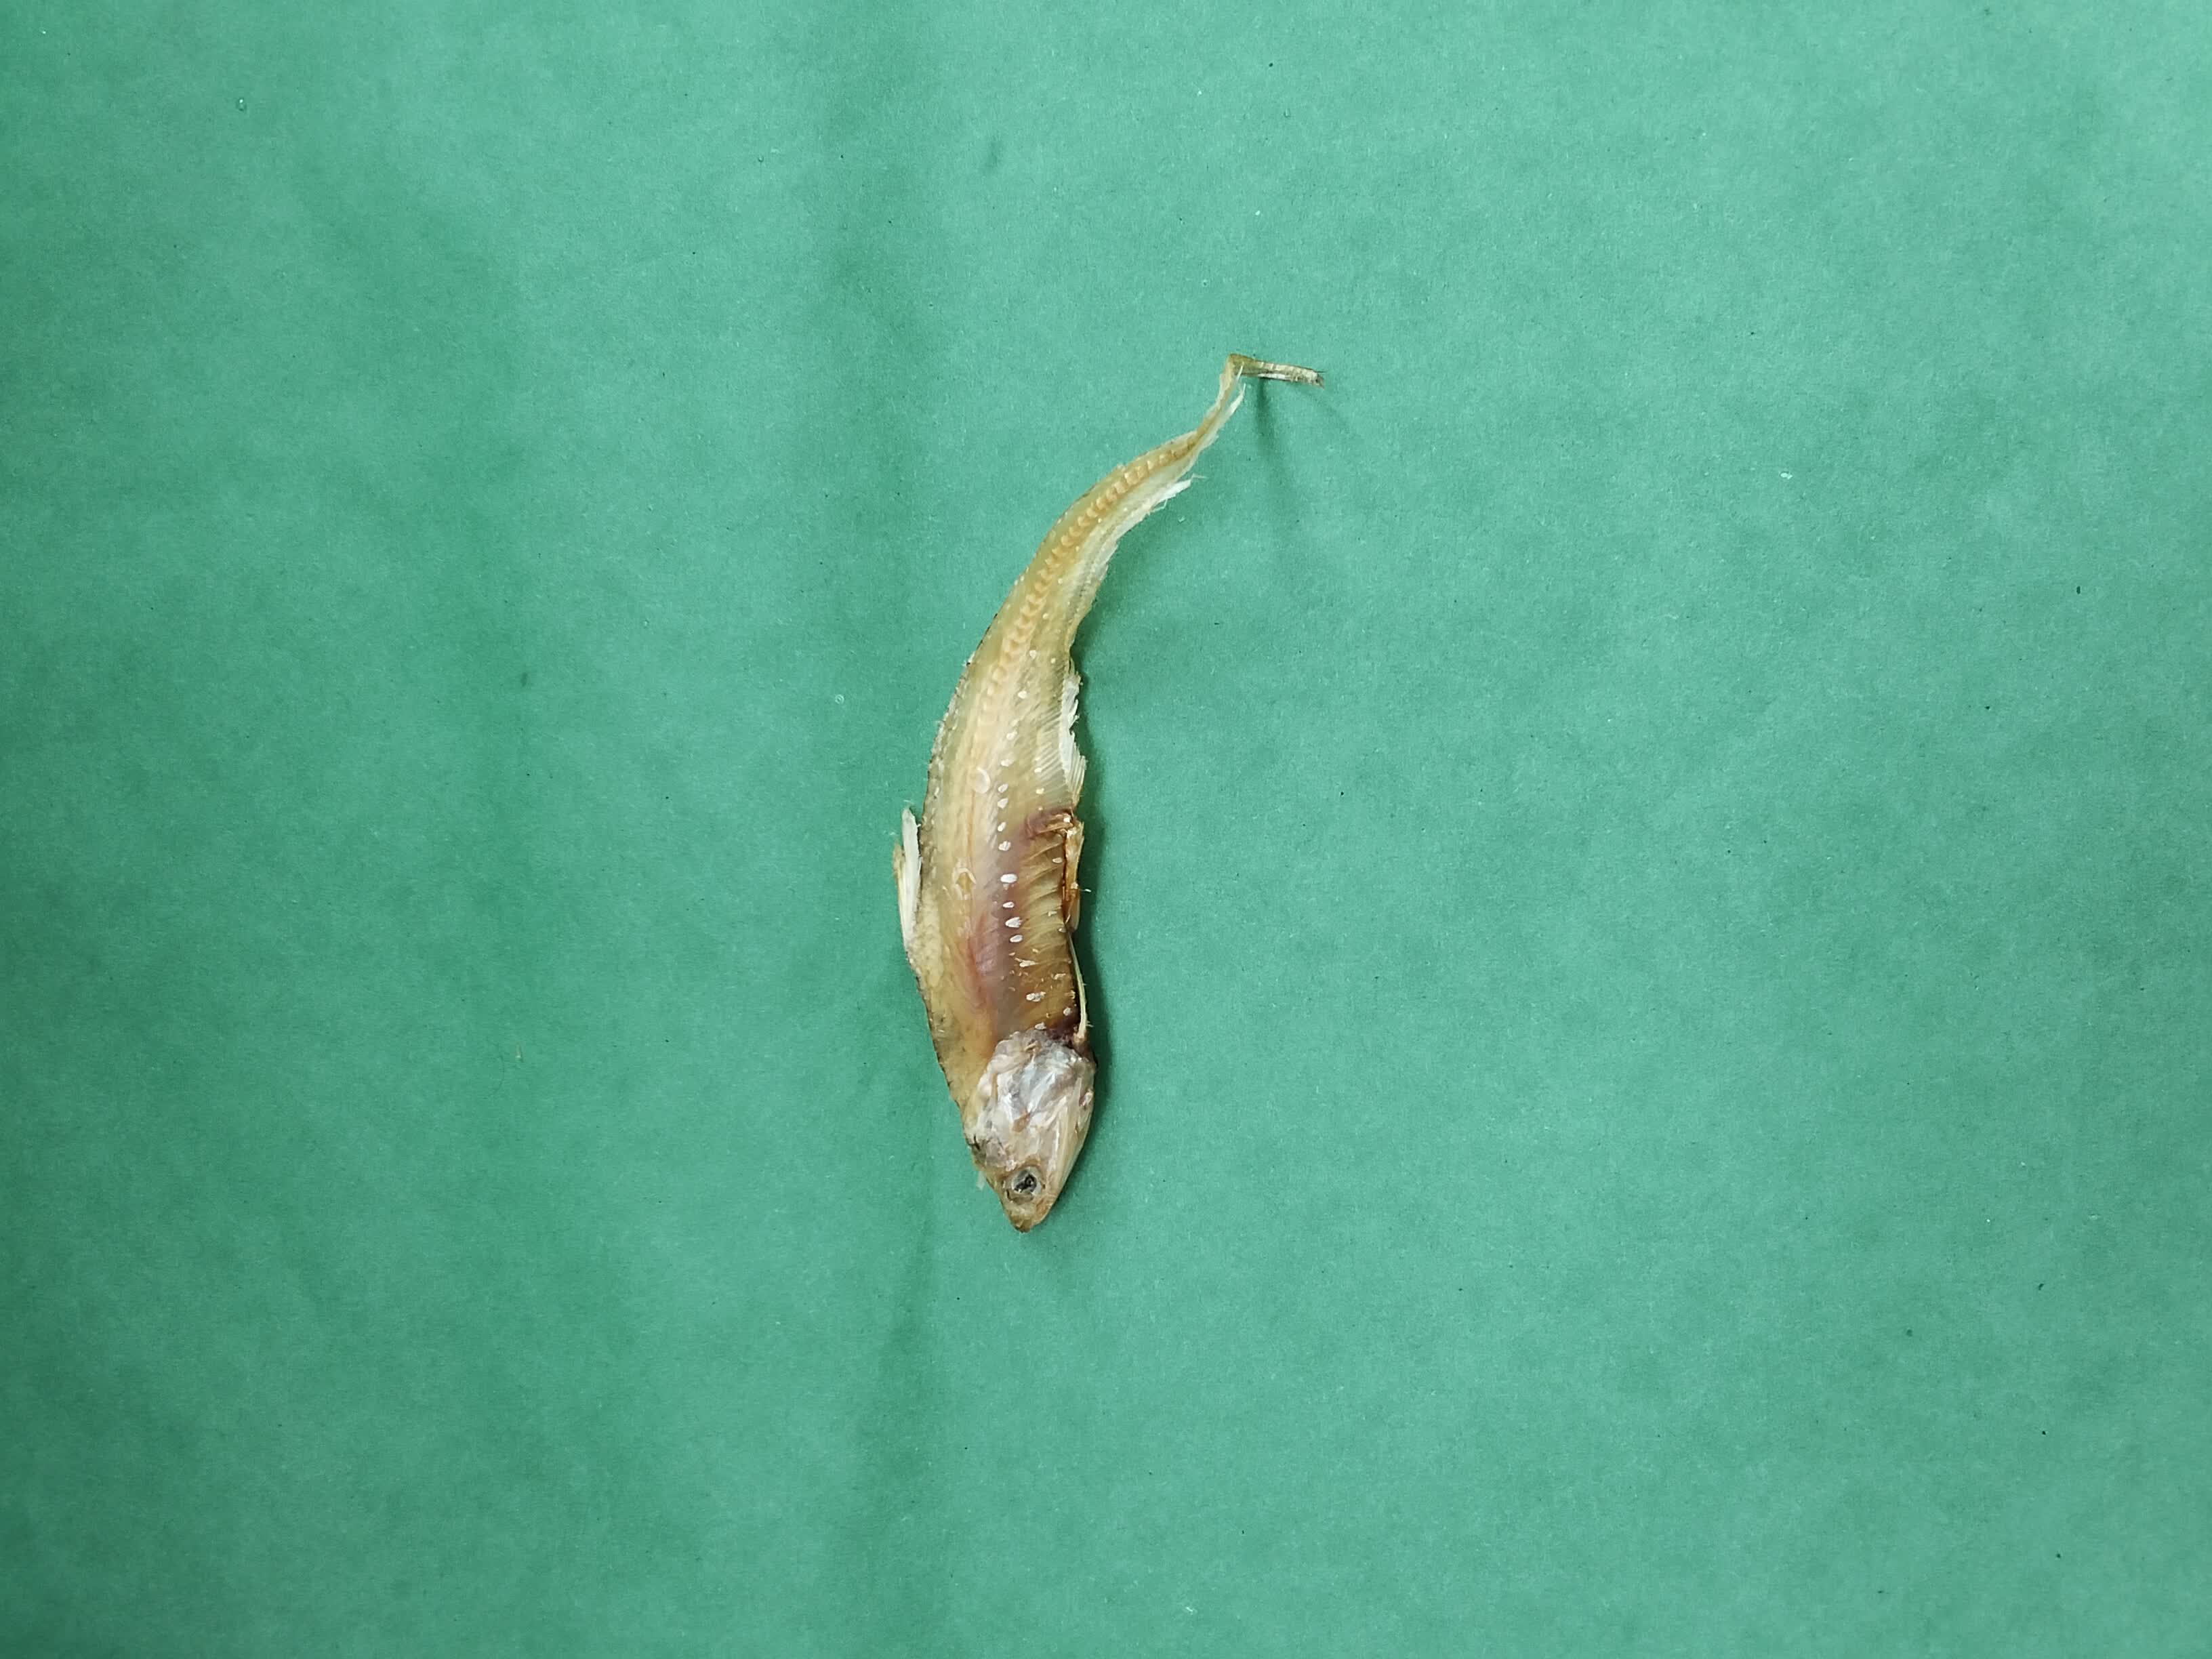
Species: Shundori